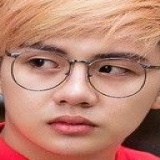
diễn viên Duy Khánh Zhou Zhou